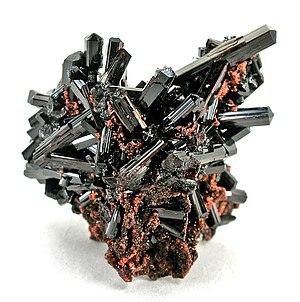
Le manganèse est l'élément chimique de numéro atomique 25, de symbole Mn. Le corps simple est un métal de transition.